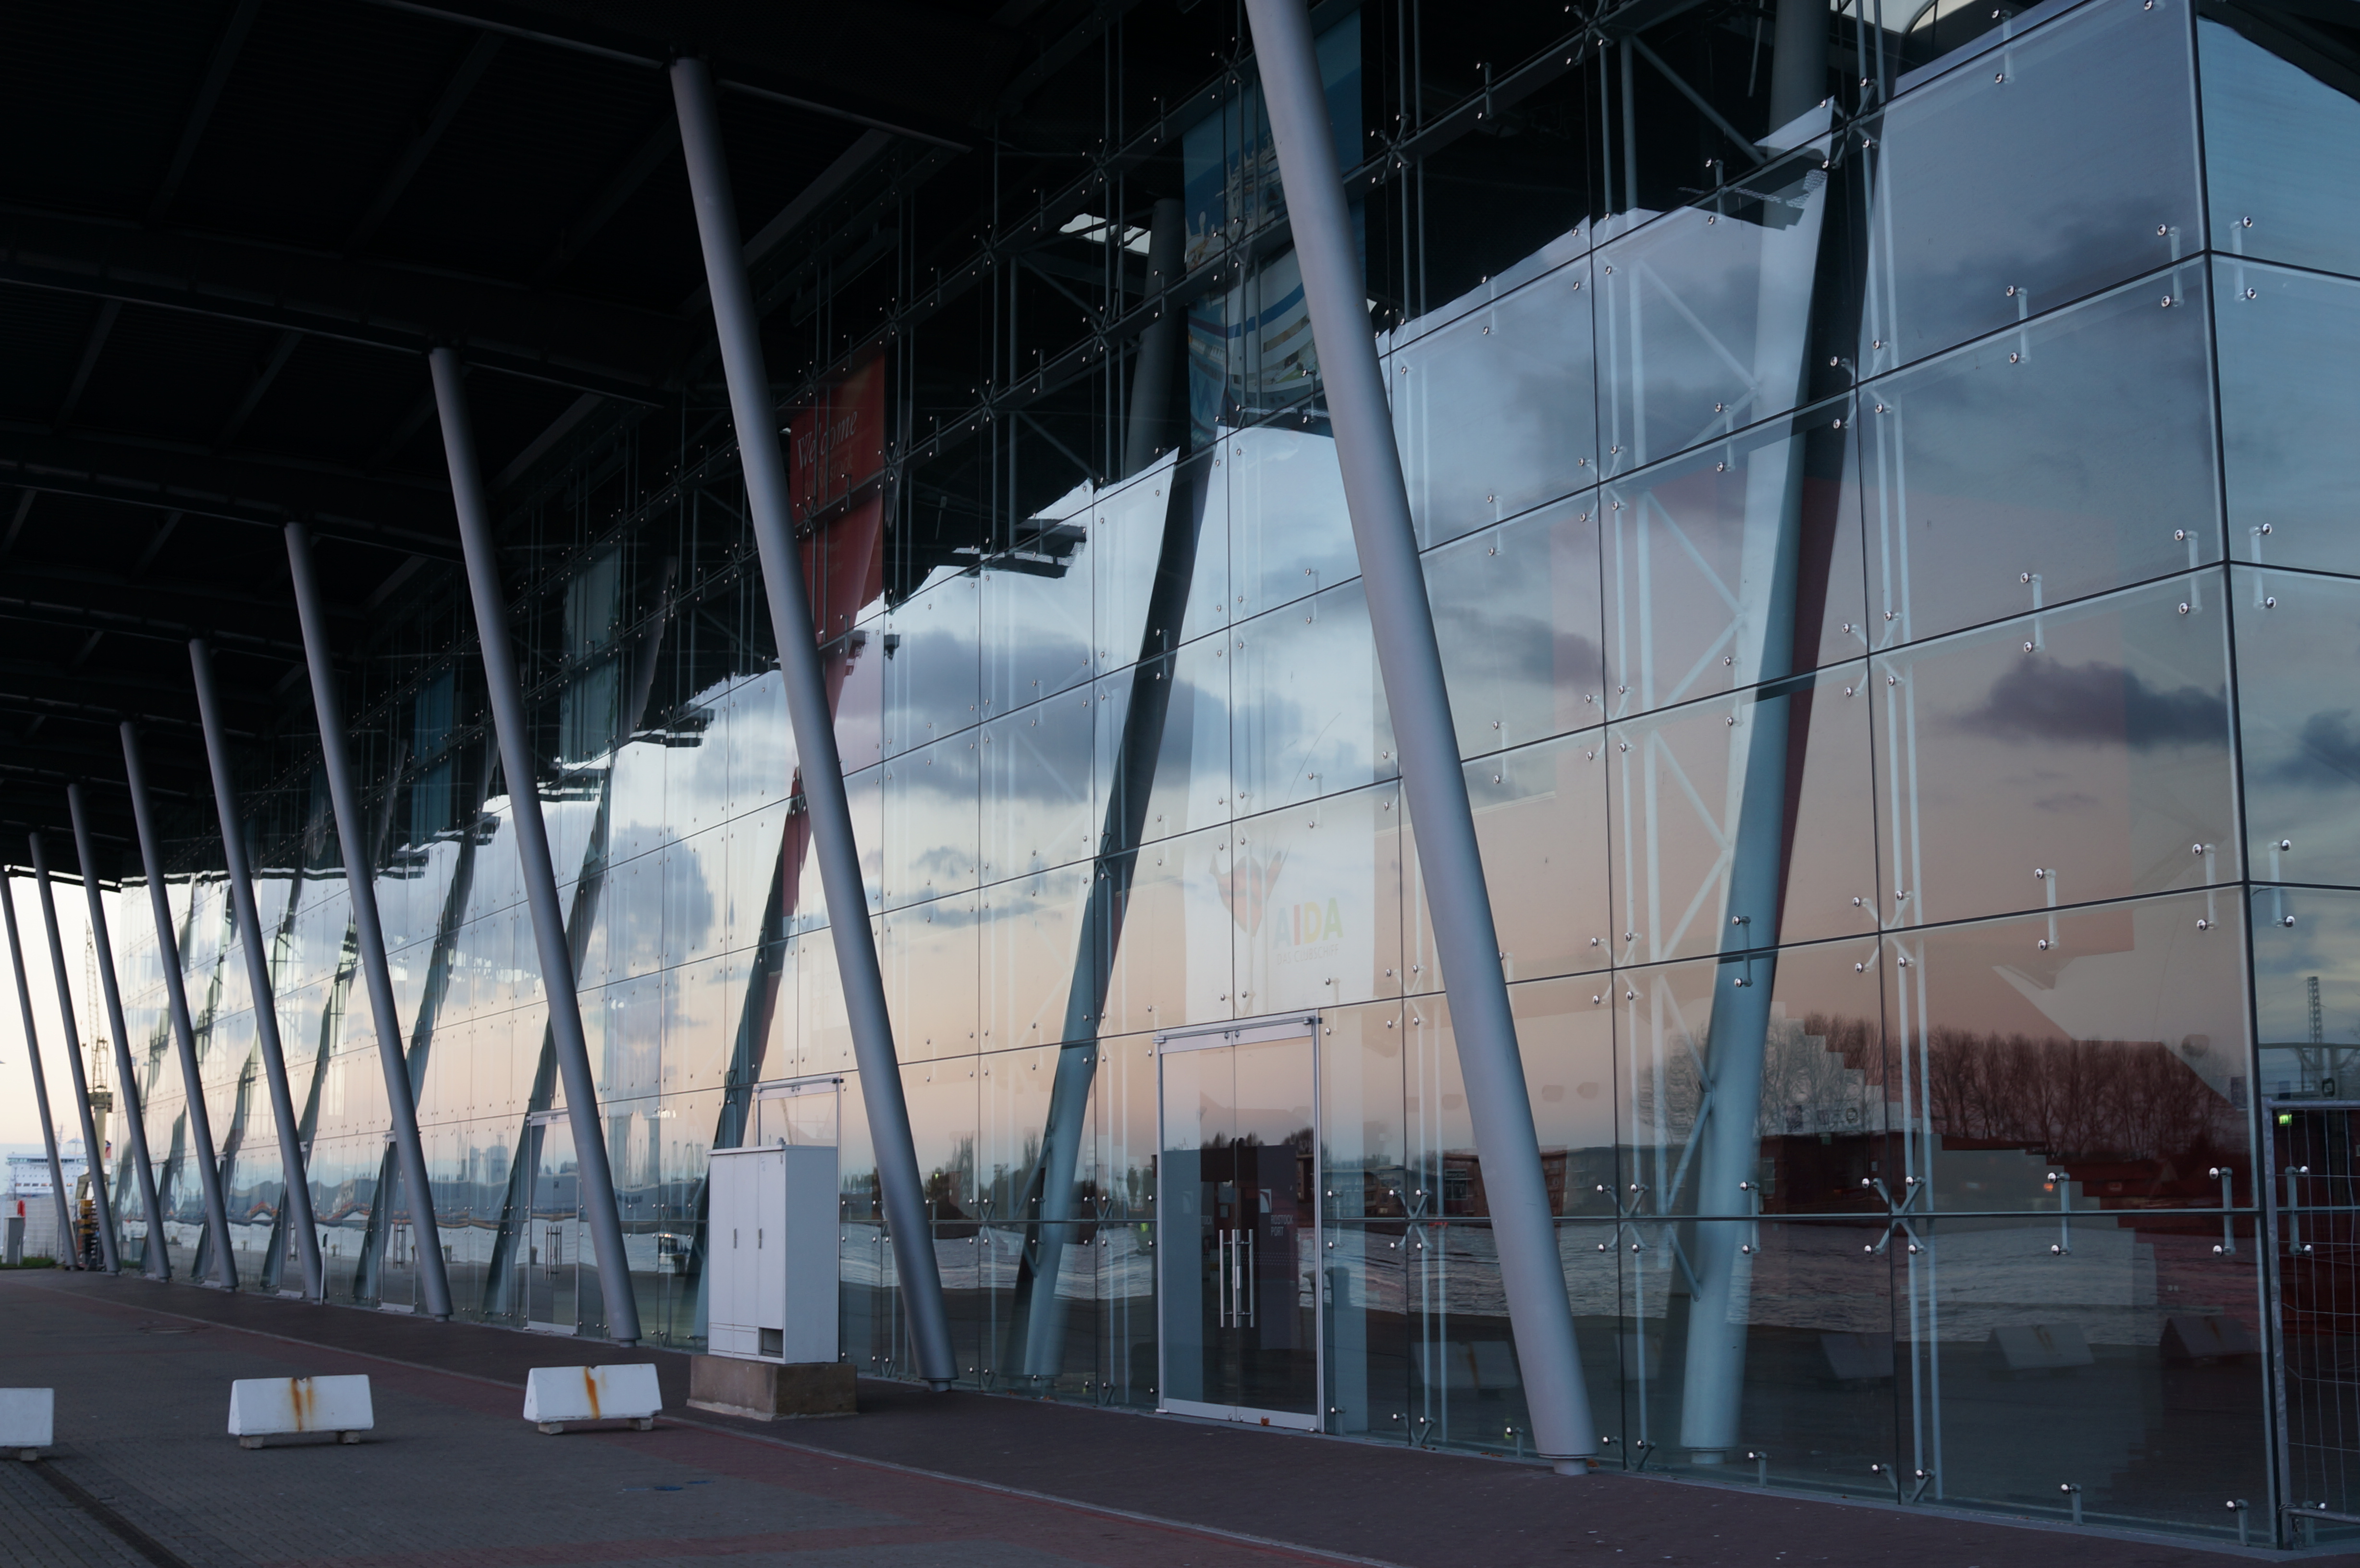
architecture, structure, reflection, facade, stadium, arena, 2013, germany, deutschland, sony, sigma, nex, nex6, headquarters, mecklenburgvorpommern, lenstagged, steffenzahn, 30mm, sigma30mm28exdn, sigma30mmf28, sigma30mmf28dn, sigma30mm, rostock, ostsee, warnem nde, urban area, sport venue